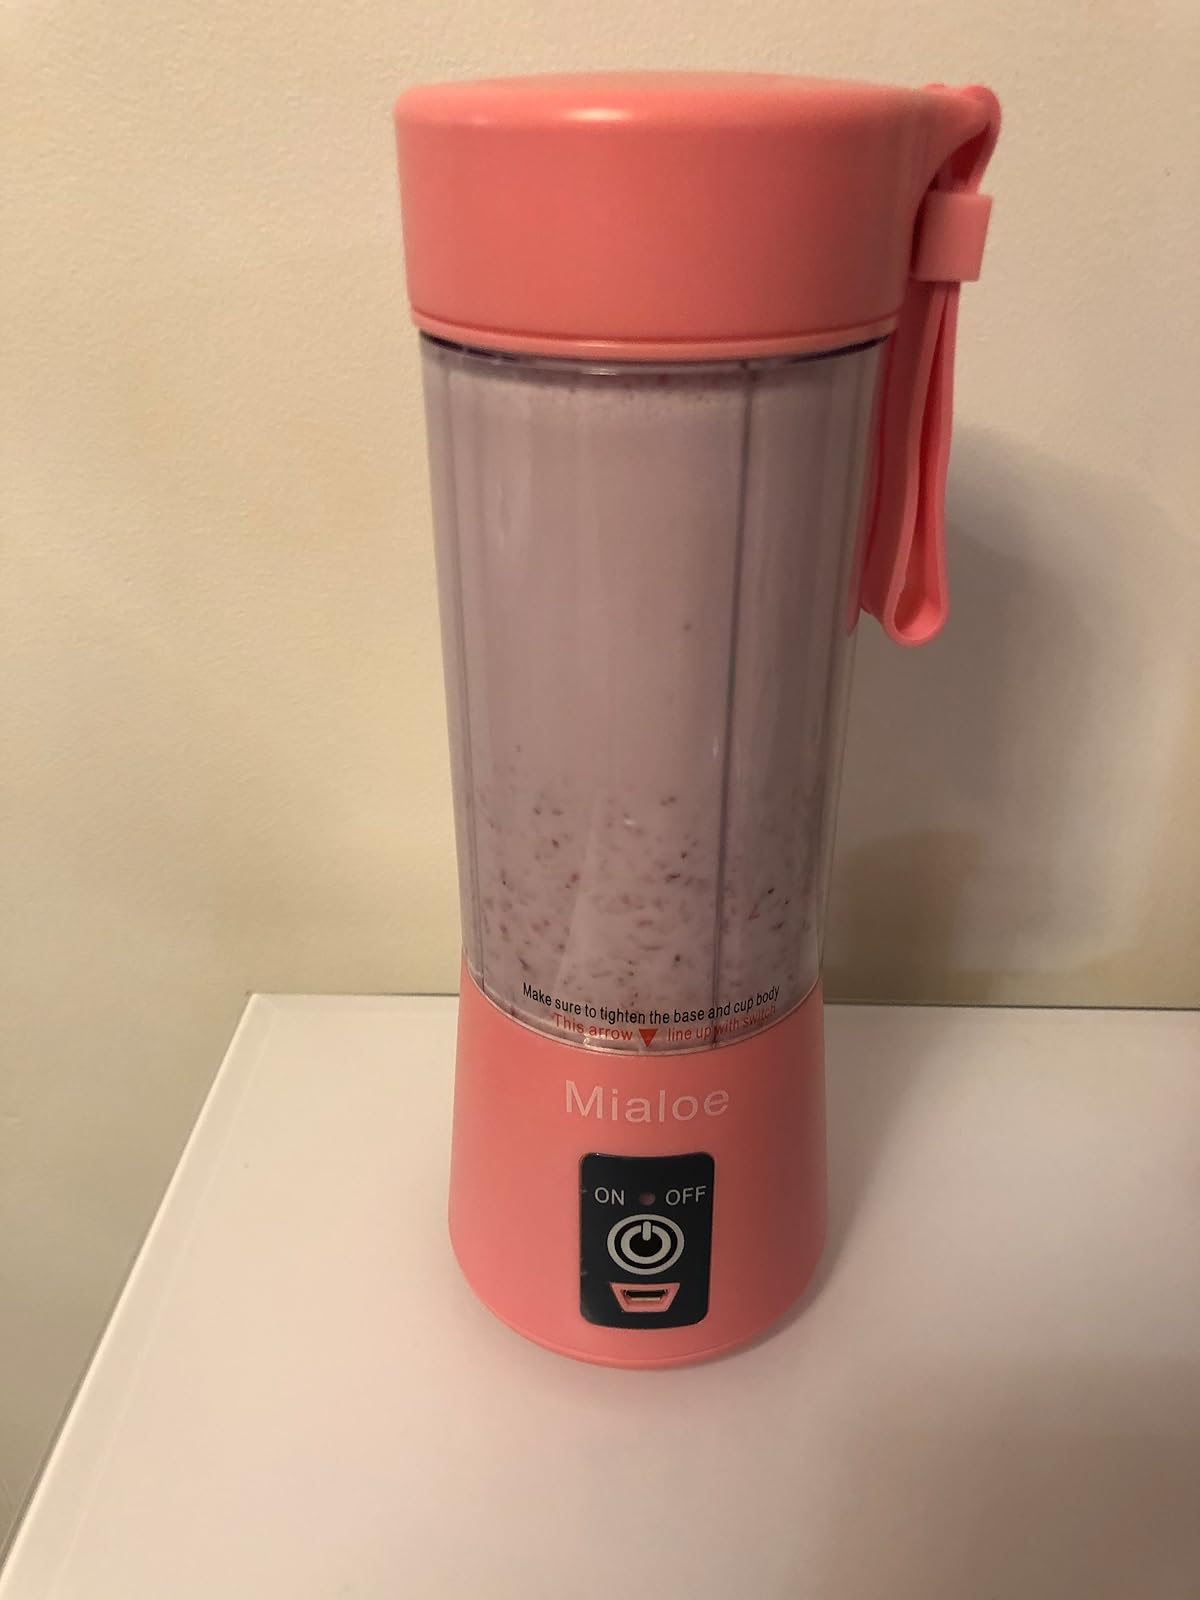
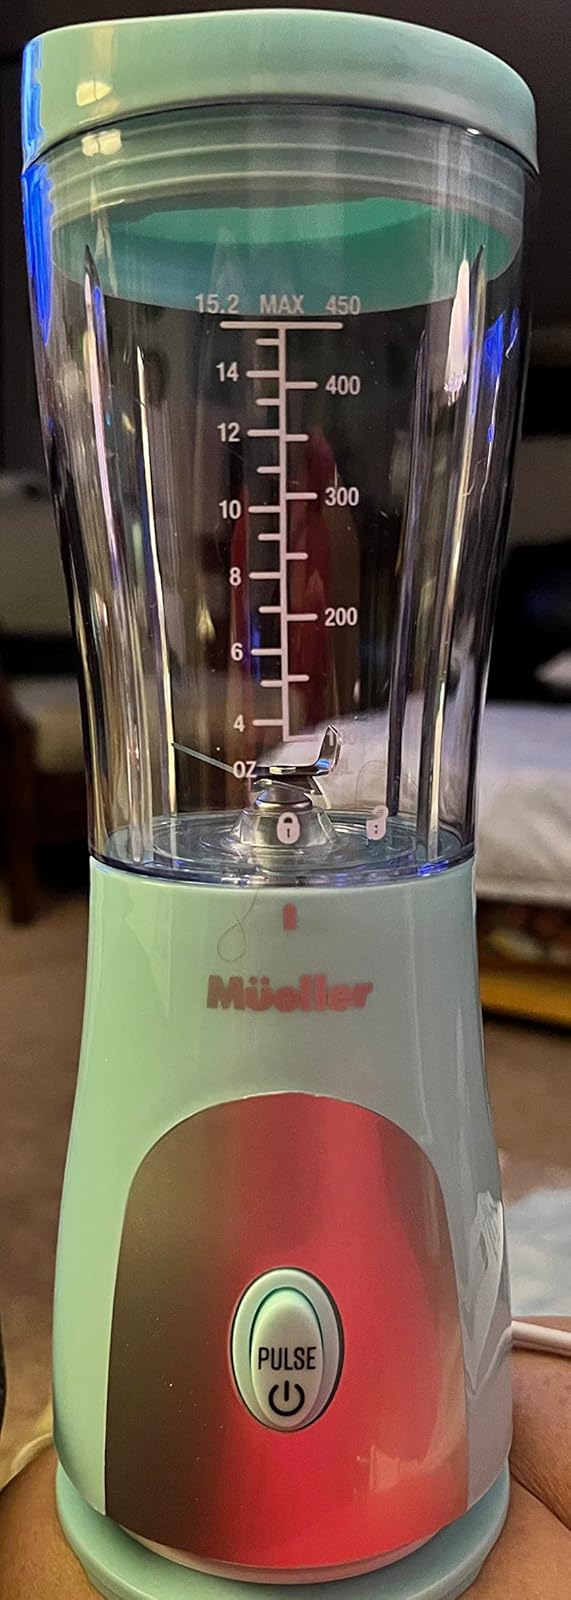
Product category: items_blender
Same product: no